Oklahoma

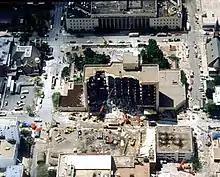
The bombing of the Alfred P. Murrah Federal Building in Oklahoma City was one of the deadliest acts of terrorism in American history.

In 1995, Oklahoma City was the site of the most destructive act of domestic terrorism in American history. The Oklahoma City bombing of April 19, 1995, in which Timothy McVeigh detonated a large, crude explosive device outside the Alfred P. Murrah Federal Building, killed 168 people, including 19 children. For his crime, McVeigh was executed by the federal government on June 11, 2001. His accomplice, Terry Nichols, is serving life in prison without parole for helping plan the attack and prepare the explosive.